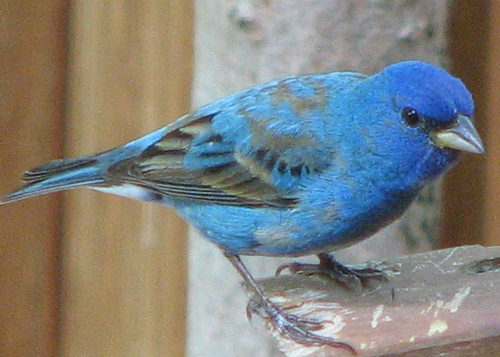
this blue and black bird, has a blue breast and a small bill.
the bird has a blue overall color, except from some streaks of black and grey on its coverts.
this is a bright blue feathered bird with a stout and pointy beak, and grey primary feathers on the wings.
this bird is small, blue with brown feathers; it also has a small triangle shaped beak.
this is a blue colored bird with black tarsus and feet with spots of black on its wings and tail.
a blue bird with darker markings on its wings of black and brown.
a bright blue bird with a short triangular shaped beak and dark gray wings and tail, streaked with blue.
a small purple bird, with black primaries, and a thick bill.
this bird has a black eyering, blue crown and bellya small blue bird, with green primaries, and a short bill.
Species: Indigo Bunting